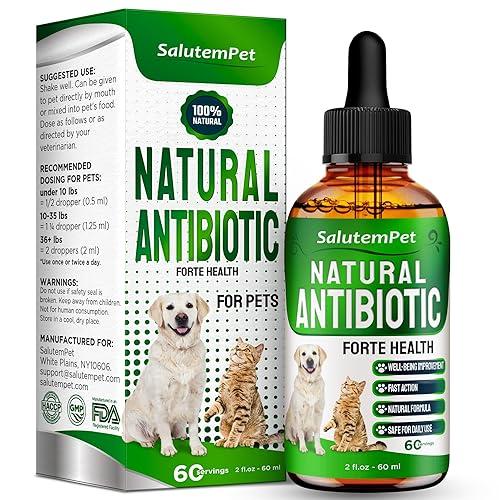
Chupa ndogo pamoja na kifungashio chenye rangi mchanganyiko kijani pamoja na nyeupe, kilichochapishwa maneno yasomekayo "Dawa asilia" na kuchorwa picha ya wanyama mfano wa mbwa pamoja na paka. Ikiashiria kuwa ni vifungashio pamoja na chupa, iliyohifadhi dawa zinazotumika kwa ajili ya kutibu mifugo.